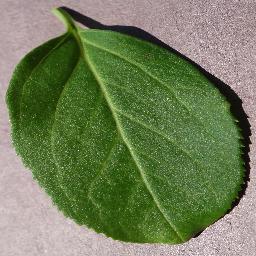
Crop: cherry
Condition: (including_sour)_healthy